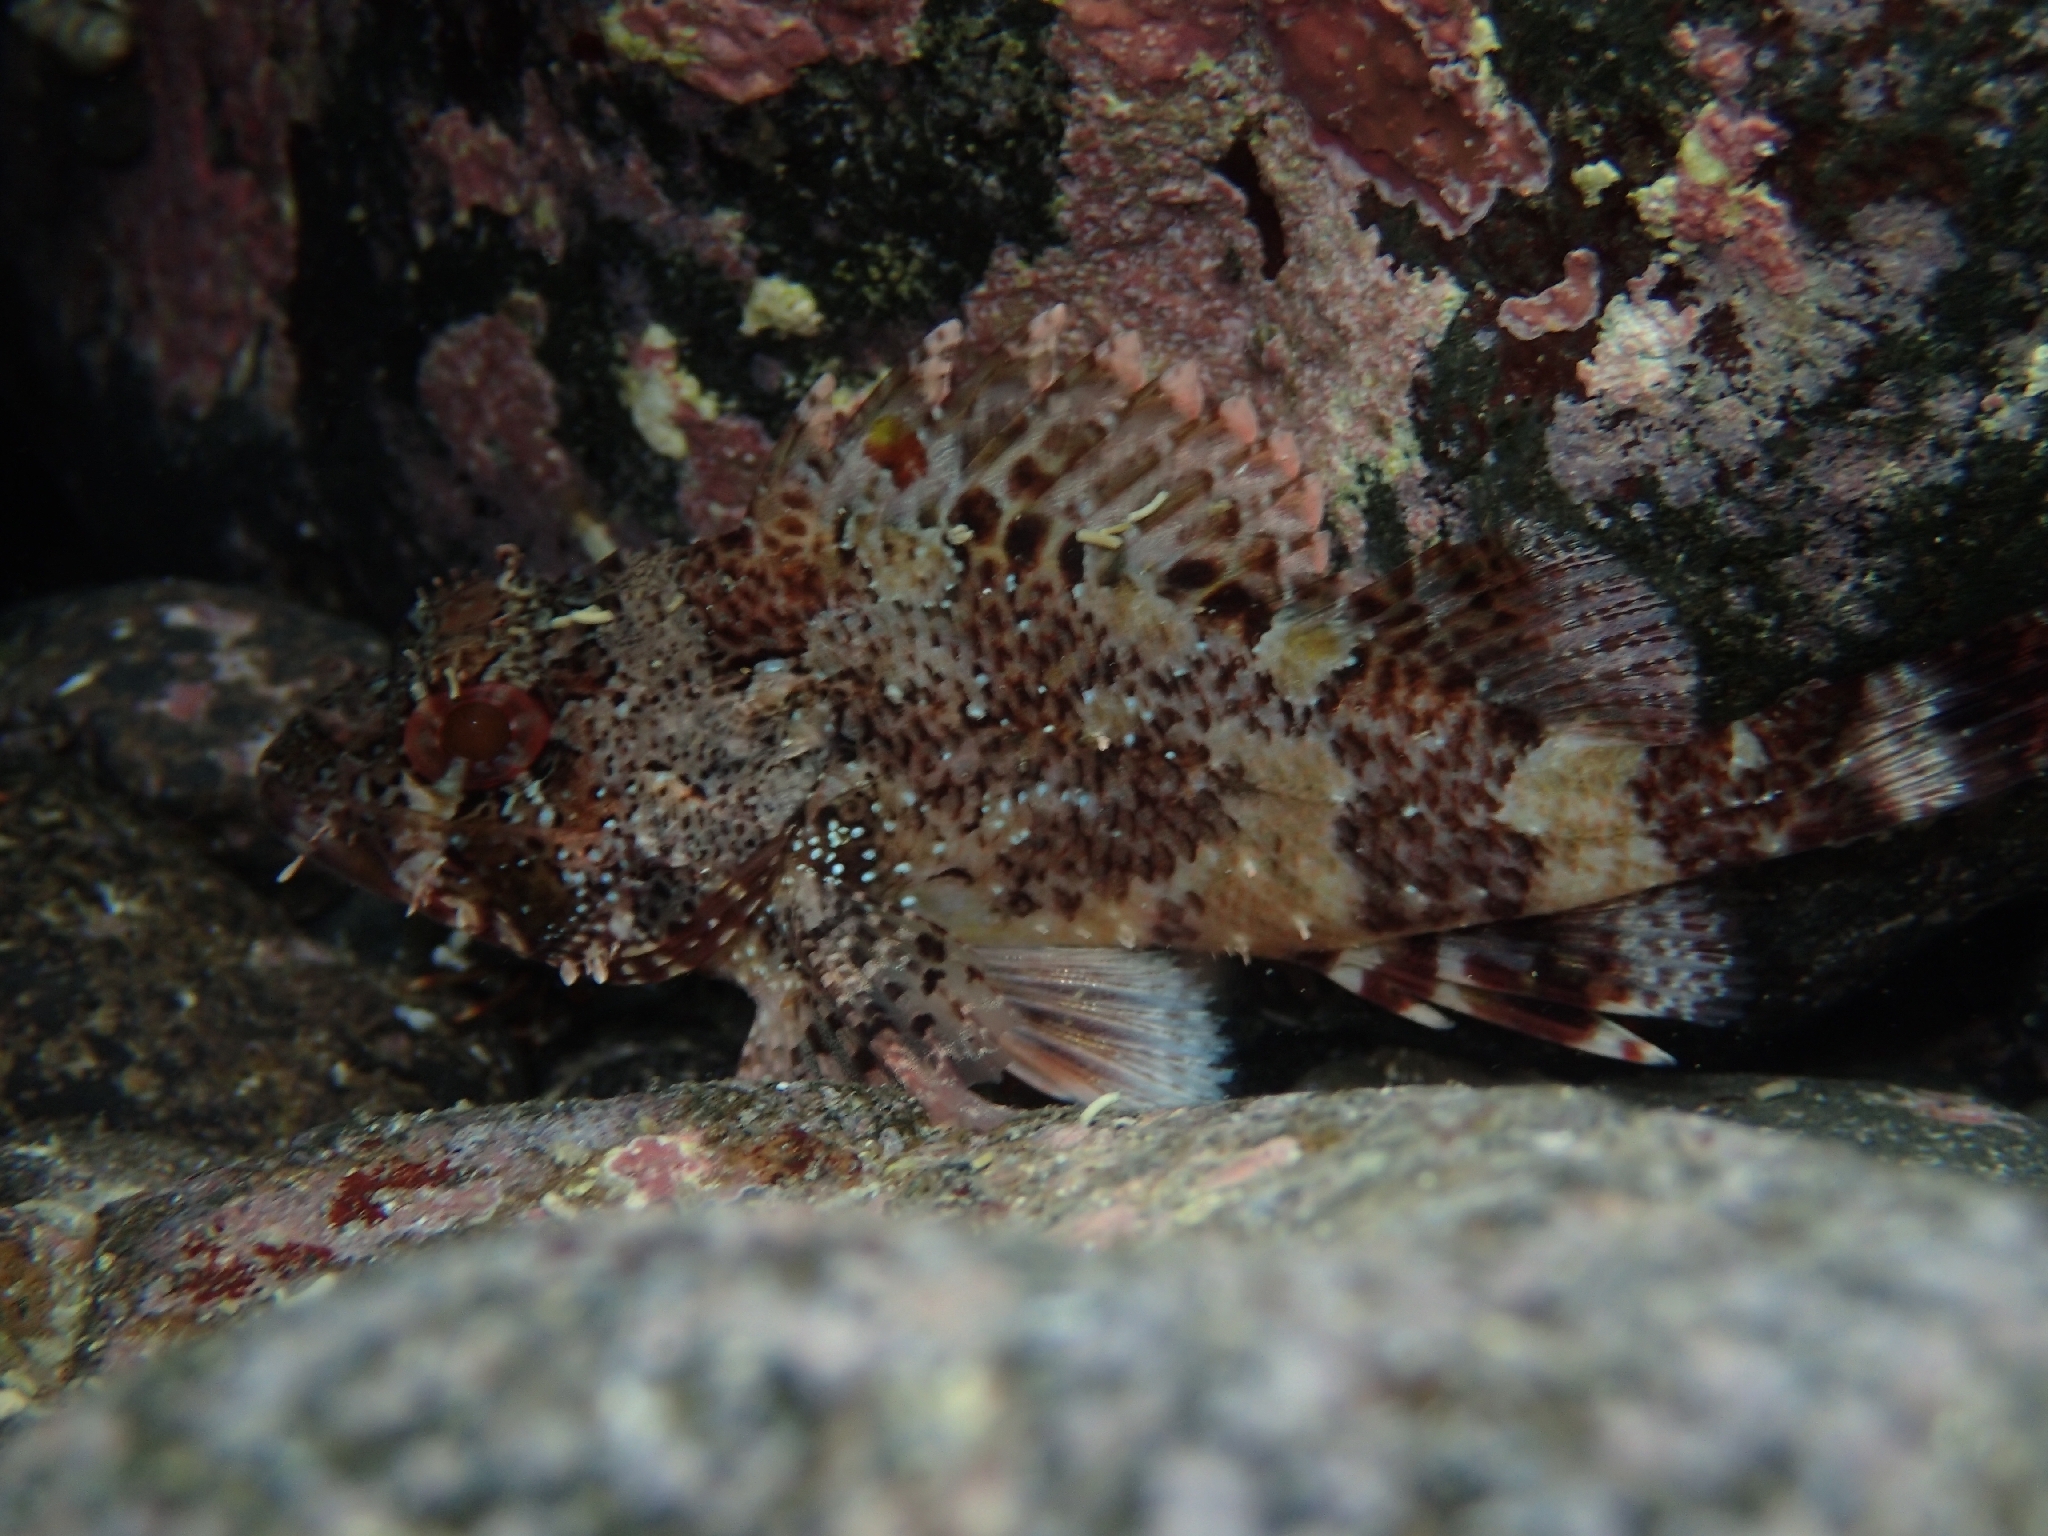
fish (species not among the labelled classes)